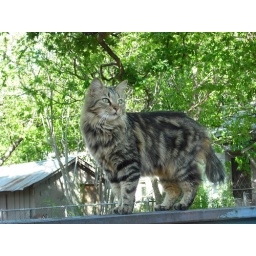
mackie running around the truck bed.